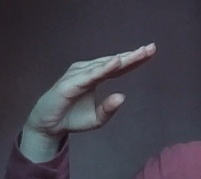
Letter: jeem